The Danish Girl (film)

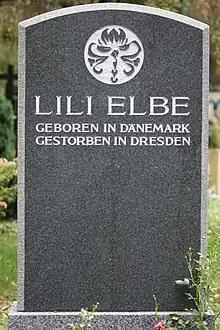
Focus Features funded the renovation of Lili Elbes' grave in Dresden

"The Danish Girl" has been criticised as being written similarly to forced feminization erotica, obscuring the actual story of a historical transgender woman, and for being based on a fictional book that does not tell the true story of Elbe and Wegener. Additionally, it was criticised for casting Redmayne, a cisgender man, in the role of a transgender woman. Redmayne acknowledged this criticism in an interview with "Indiewire" around the time of the film's 2015 release, calling it an "incredibly important discussion".